Every Heart a Doorway

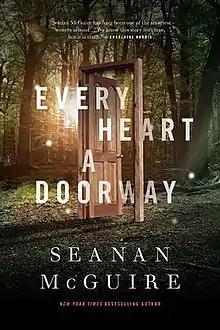
Cover of first edition

Every Heart a Doorway is a fantasy novella by American writer Seanan McGuire, the first in the "Wayward Children" series. It was first published in hardcover and ebook editions by Tor.com in April 2016.